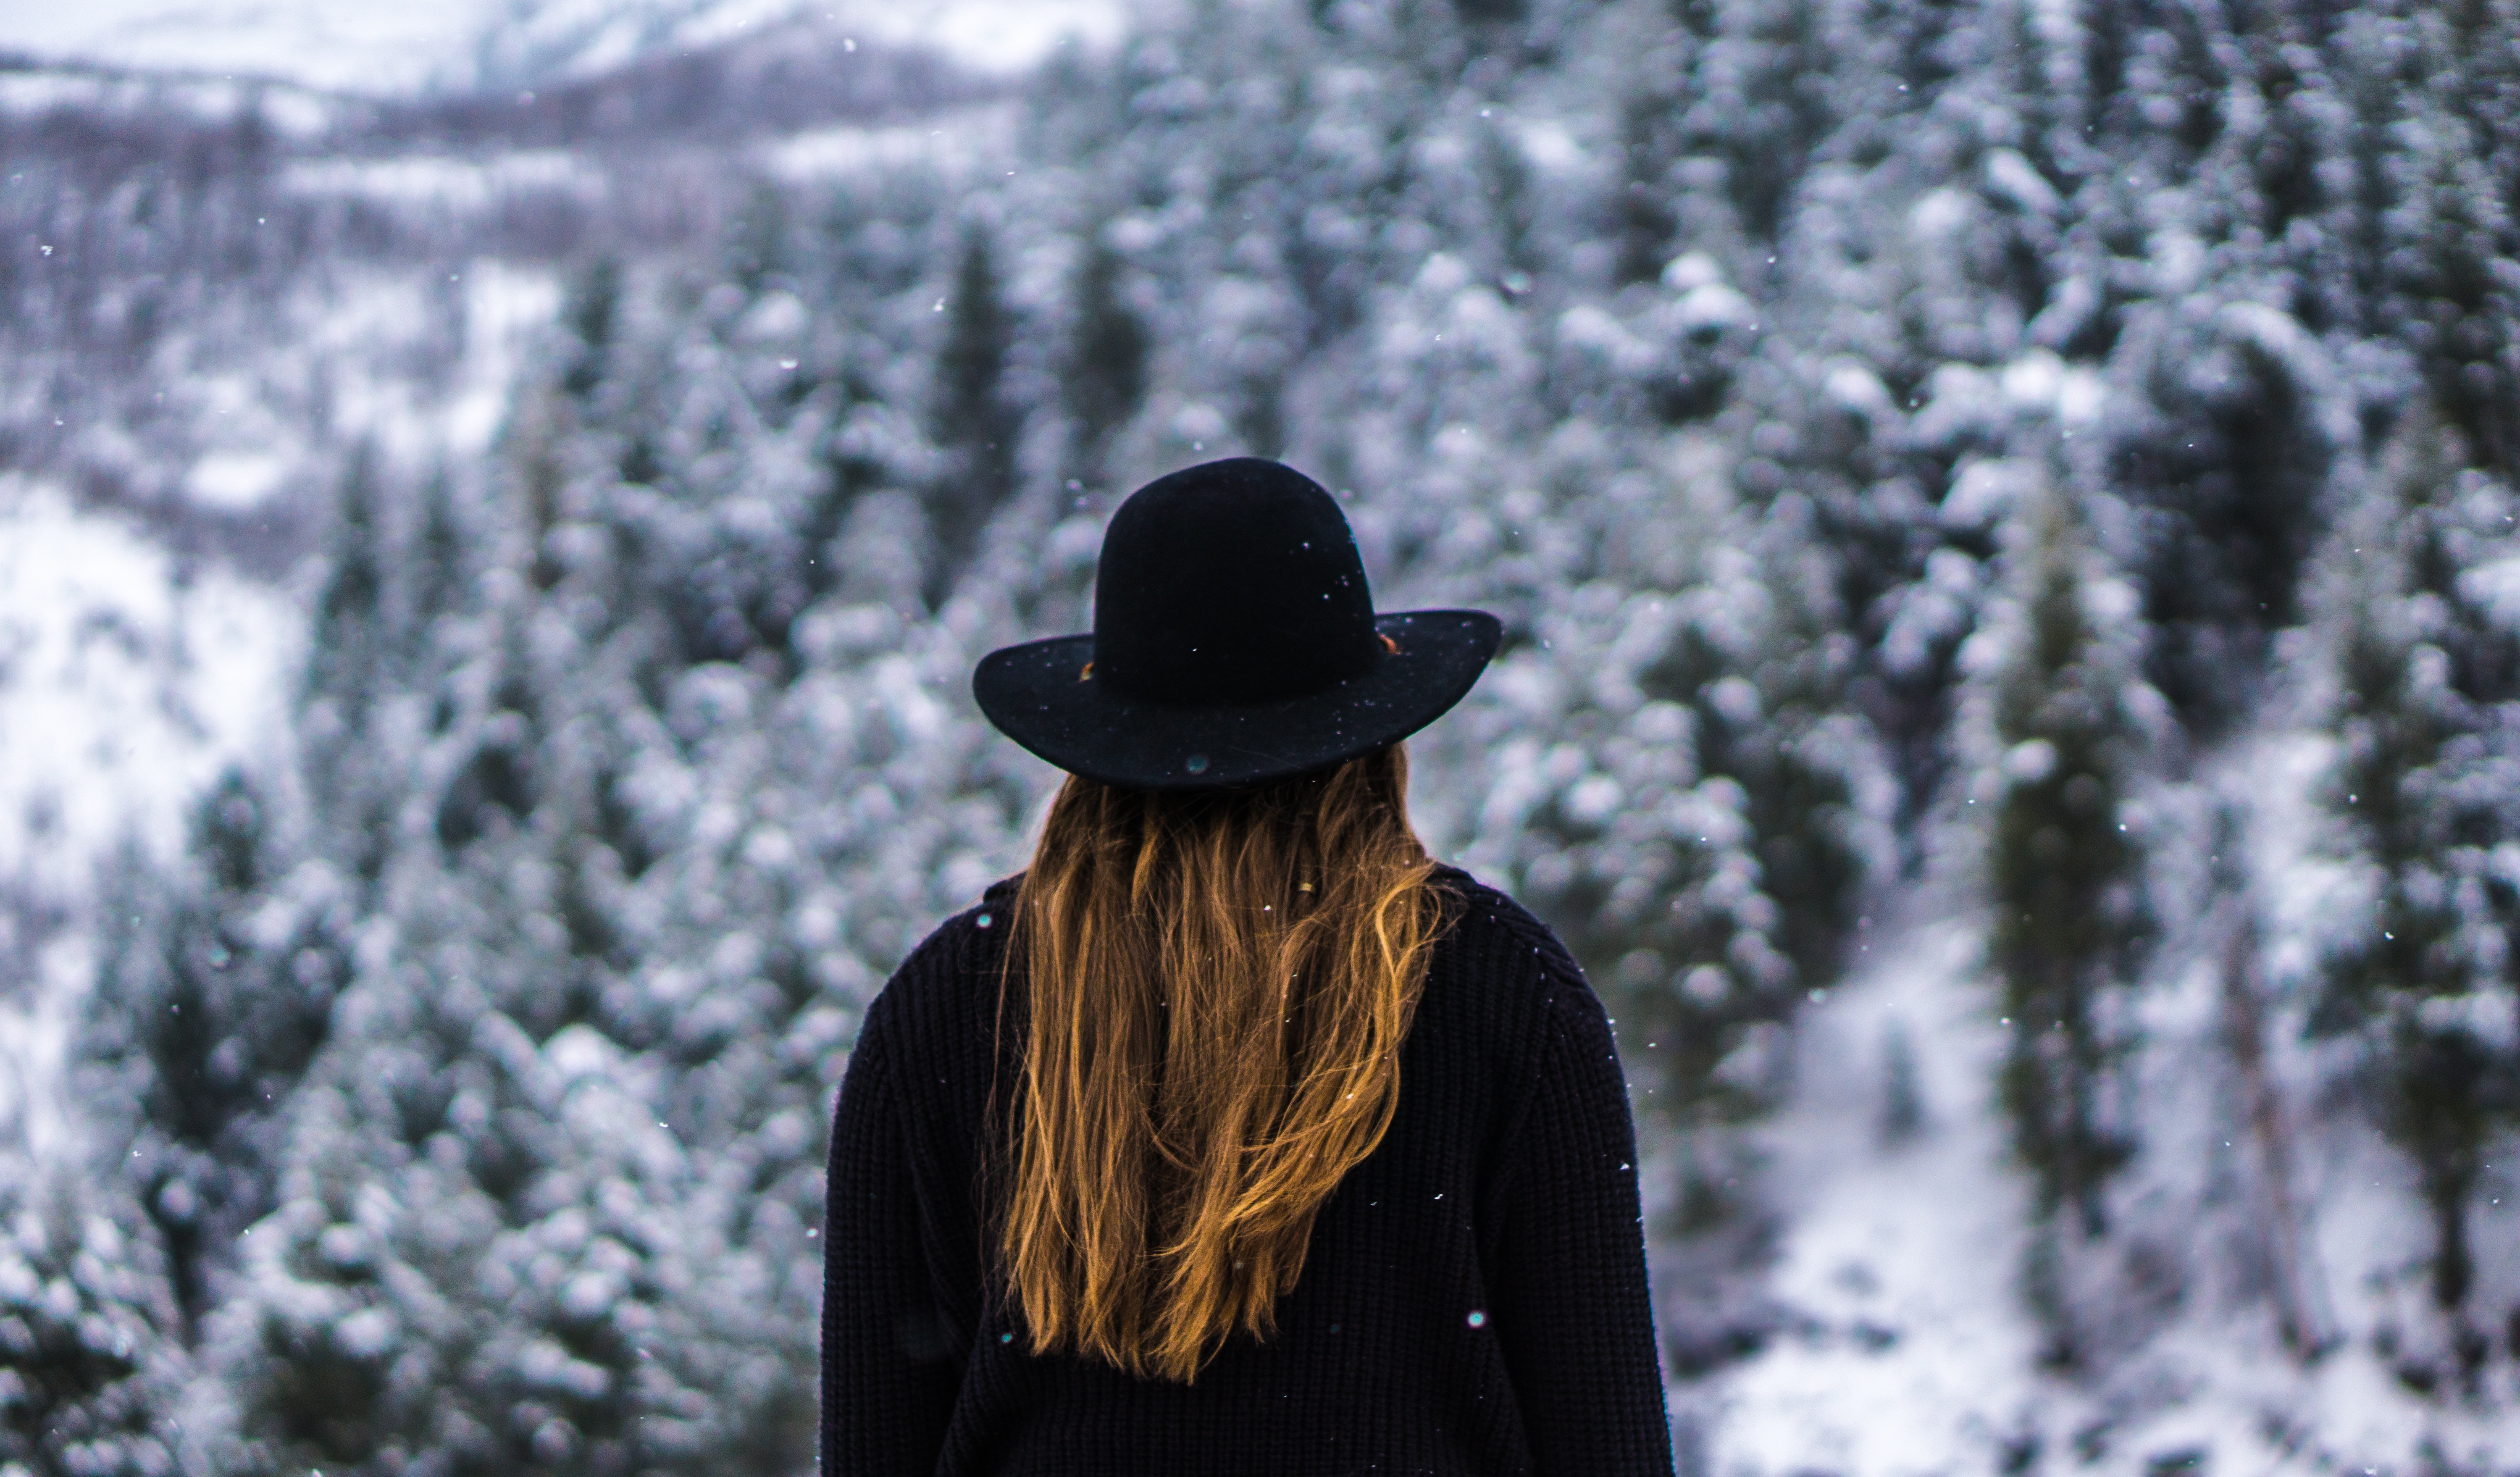
tree, nature, forest, snow, cold, winter, people, woman, white, view, country, ice, rural, spring, green, scenic, natural, scenery, weather, jacket, season, jumper, sweater, outdoors, hills, girls, women, mountains, females, footwear, pinetrees, scene, persons, freezing, pine forest, pine trees, brown hair, black hat, long brown hair